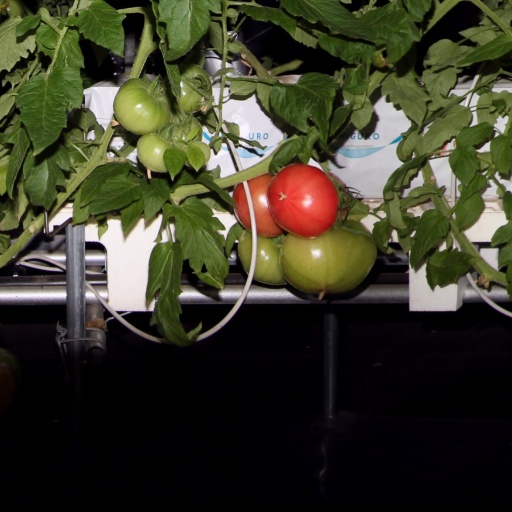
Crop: tomato